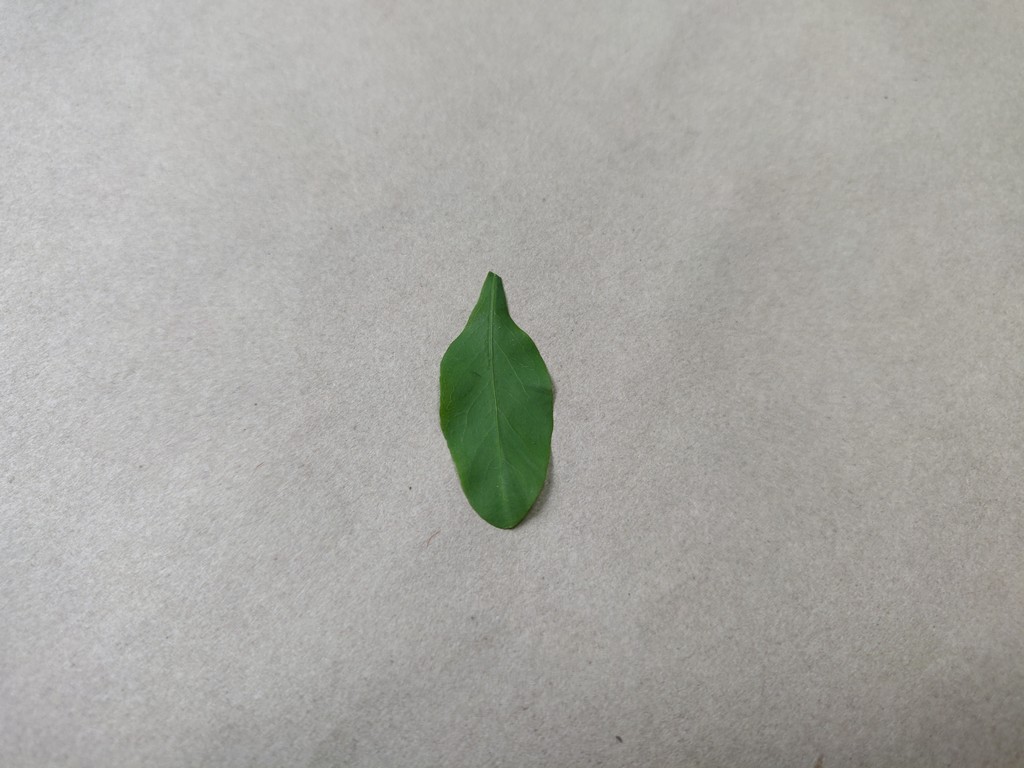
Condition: Healthy
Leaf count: single
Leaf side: front